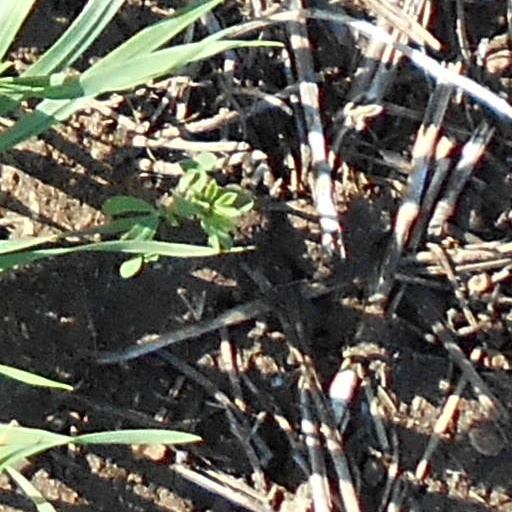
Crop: wheat